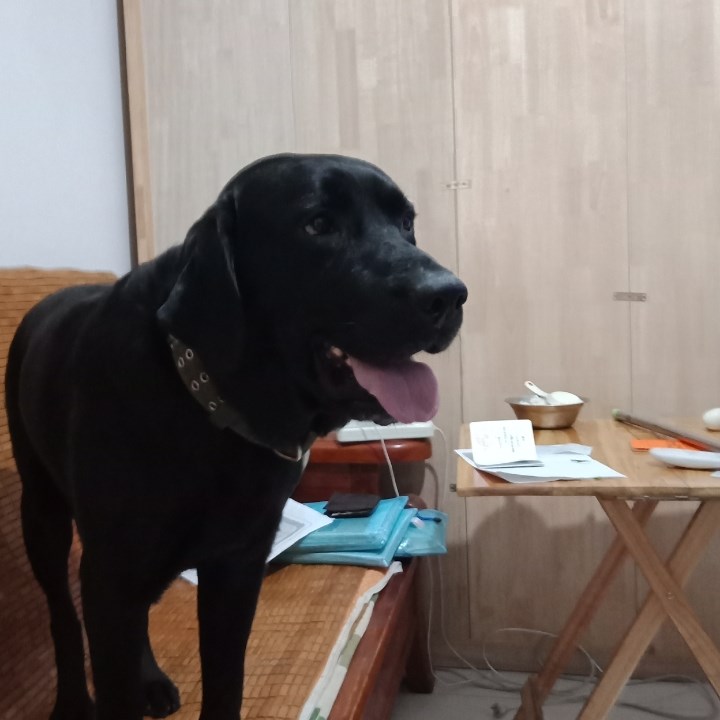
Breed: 3580-n000122-Labrador_retriever